1974 Bristol bombing

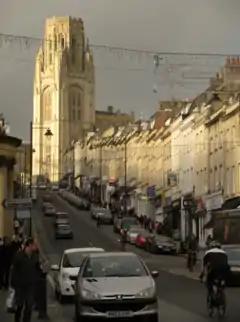
Park Street Bristol where the bombing took place

The 1974 Bristol bombing was a twin bomb attack carried out by the Provisional IRA in a shopping street in Bristol city centre on 18 December 1974. A bomb was placed in a holdall outside Dixons Photographic shop on Park Street which exploded just before 8 pm. Nine minutes later another more powerful bomb detonated in a dustbin 30 yards away. The blasts injured 20 people and was part of the IRA's bombing campaign in England. The IRA gave a telephone warning for the first bomb but not the second one.